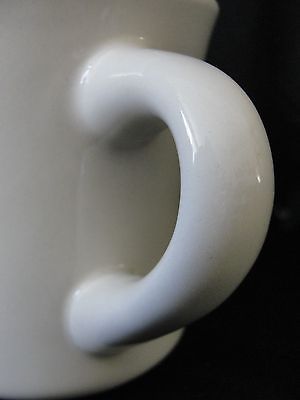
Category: mug